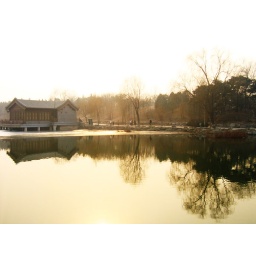
Little house by the lake